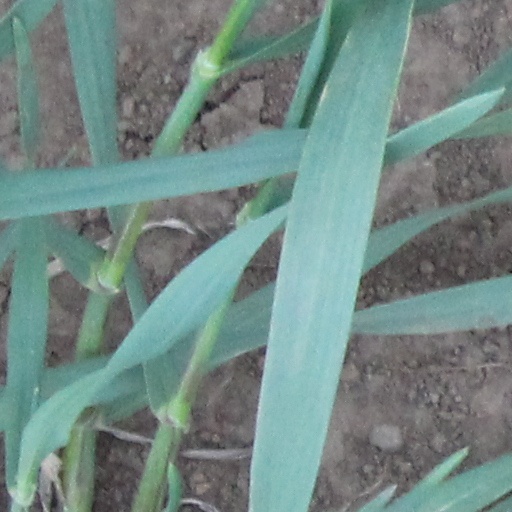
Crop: wheat